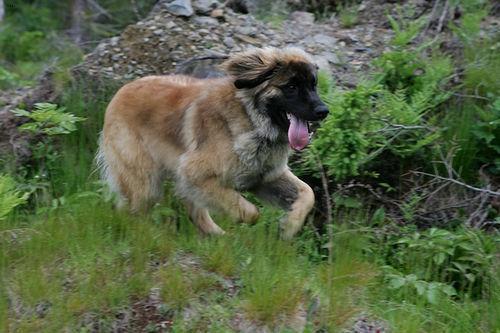
leonberger